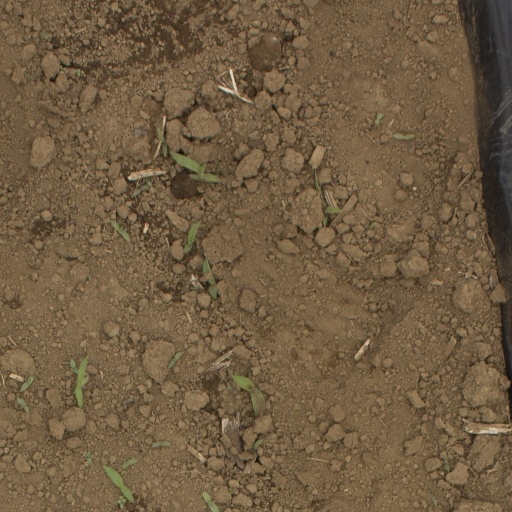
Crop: Jerusalem artichoke